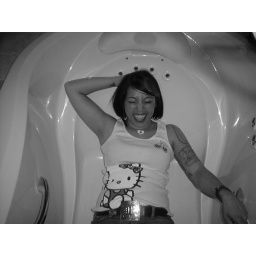
especially when black swan is around